Nicoll Scrub National Park

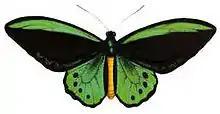
he Richmond Birdwing (Ornithoptera richmondia), species endemic to Australia.

The park has a rich diversity of plant life. It has five types of rainforest. It has a total of 200 plant species, of which two are endangered and six fall in the vulnerable species category. The rainforests of the Nicoll Scrub National Park are the only remaining ones in the middle and lower Currumbin Valley.